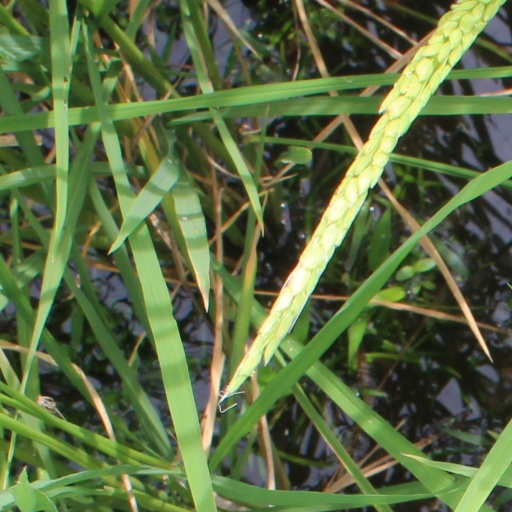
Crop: rice